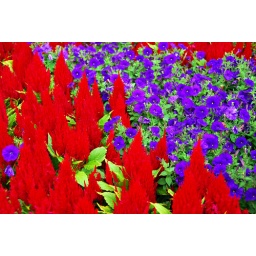
the flower box by the old customs house